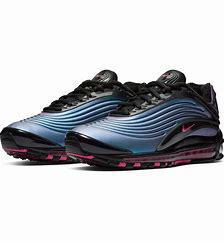
Brand: Nike
Model: Air Max Deluxe